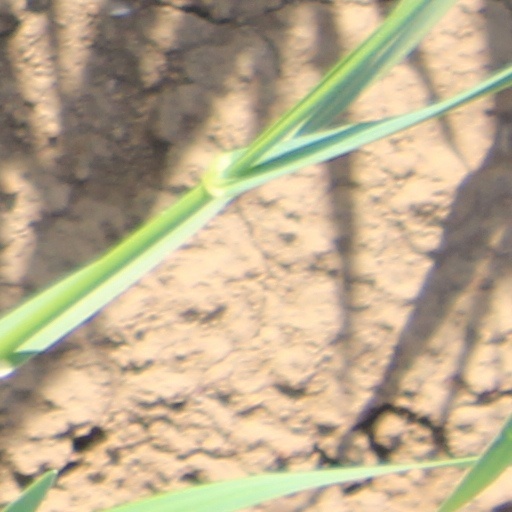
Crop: wheat